Eucalyptus yilgarnensis

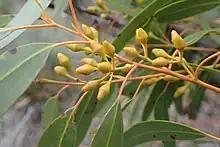
Flower buds

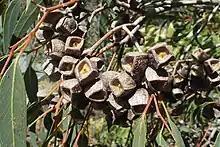
Fruit

Eucalyptus yilgarnensis, commonly known as yorrell or yorrel, is a species of mallee, rarely a small tree, that is endemic to Western Australia. It usually has rough bark on the trunk, smooth bark above, linear to narrow elliptical or narrow lance-shaped adult leaves, flower buds in groups of seven or nine, white flowers and barrel-shaped fruit.